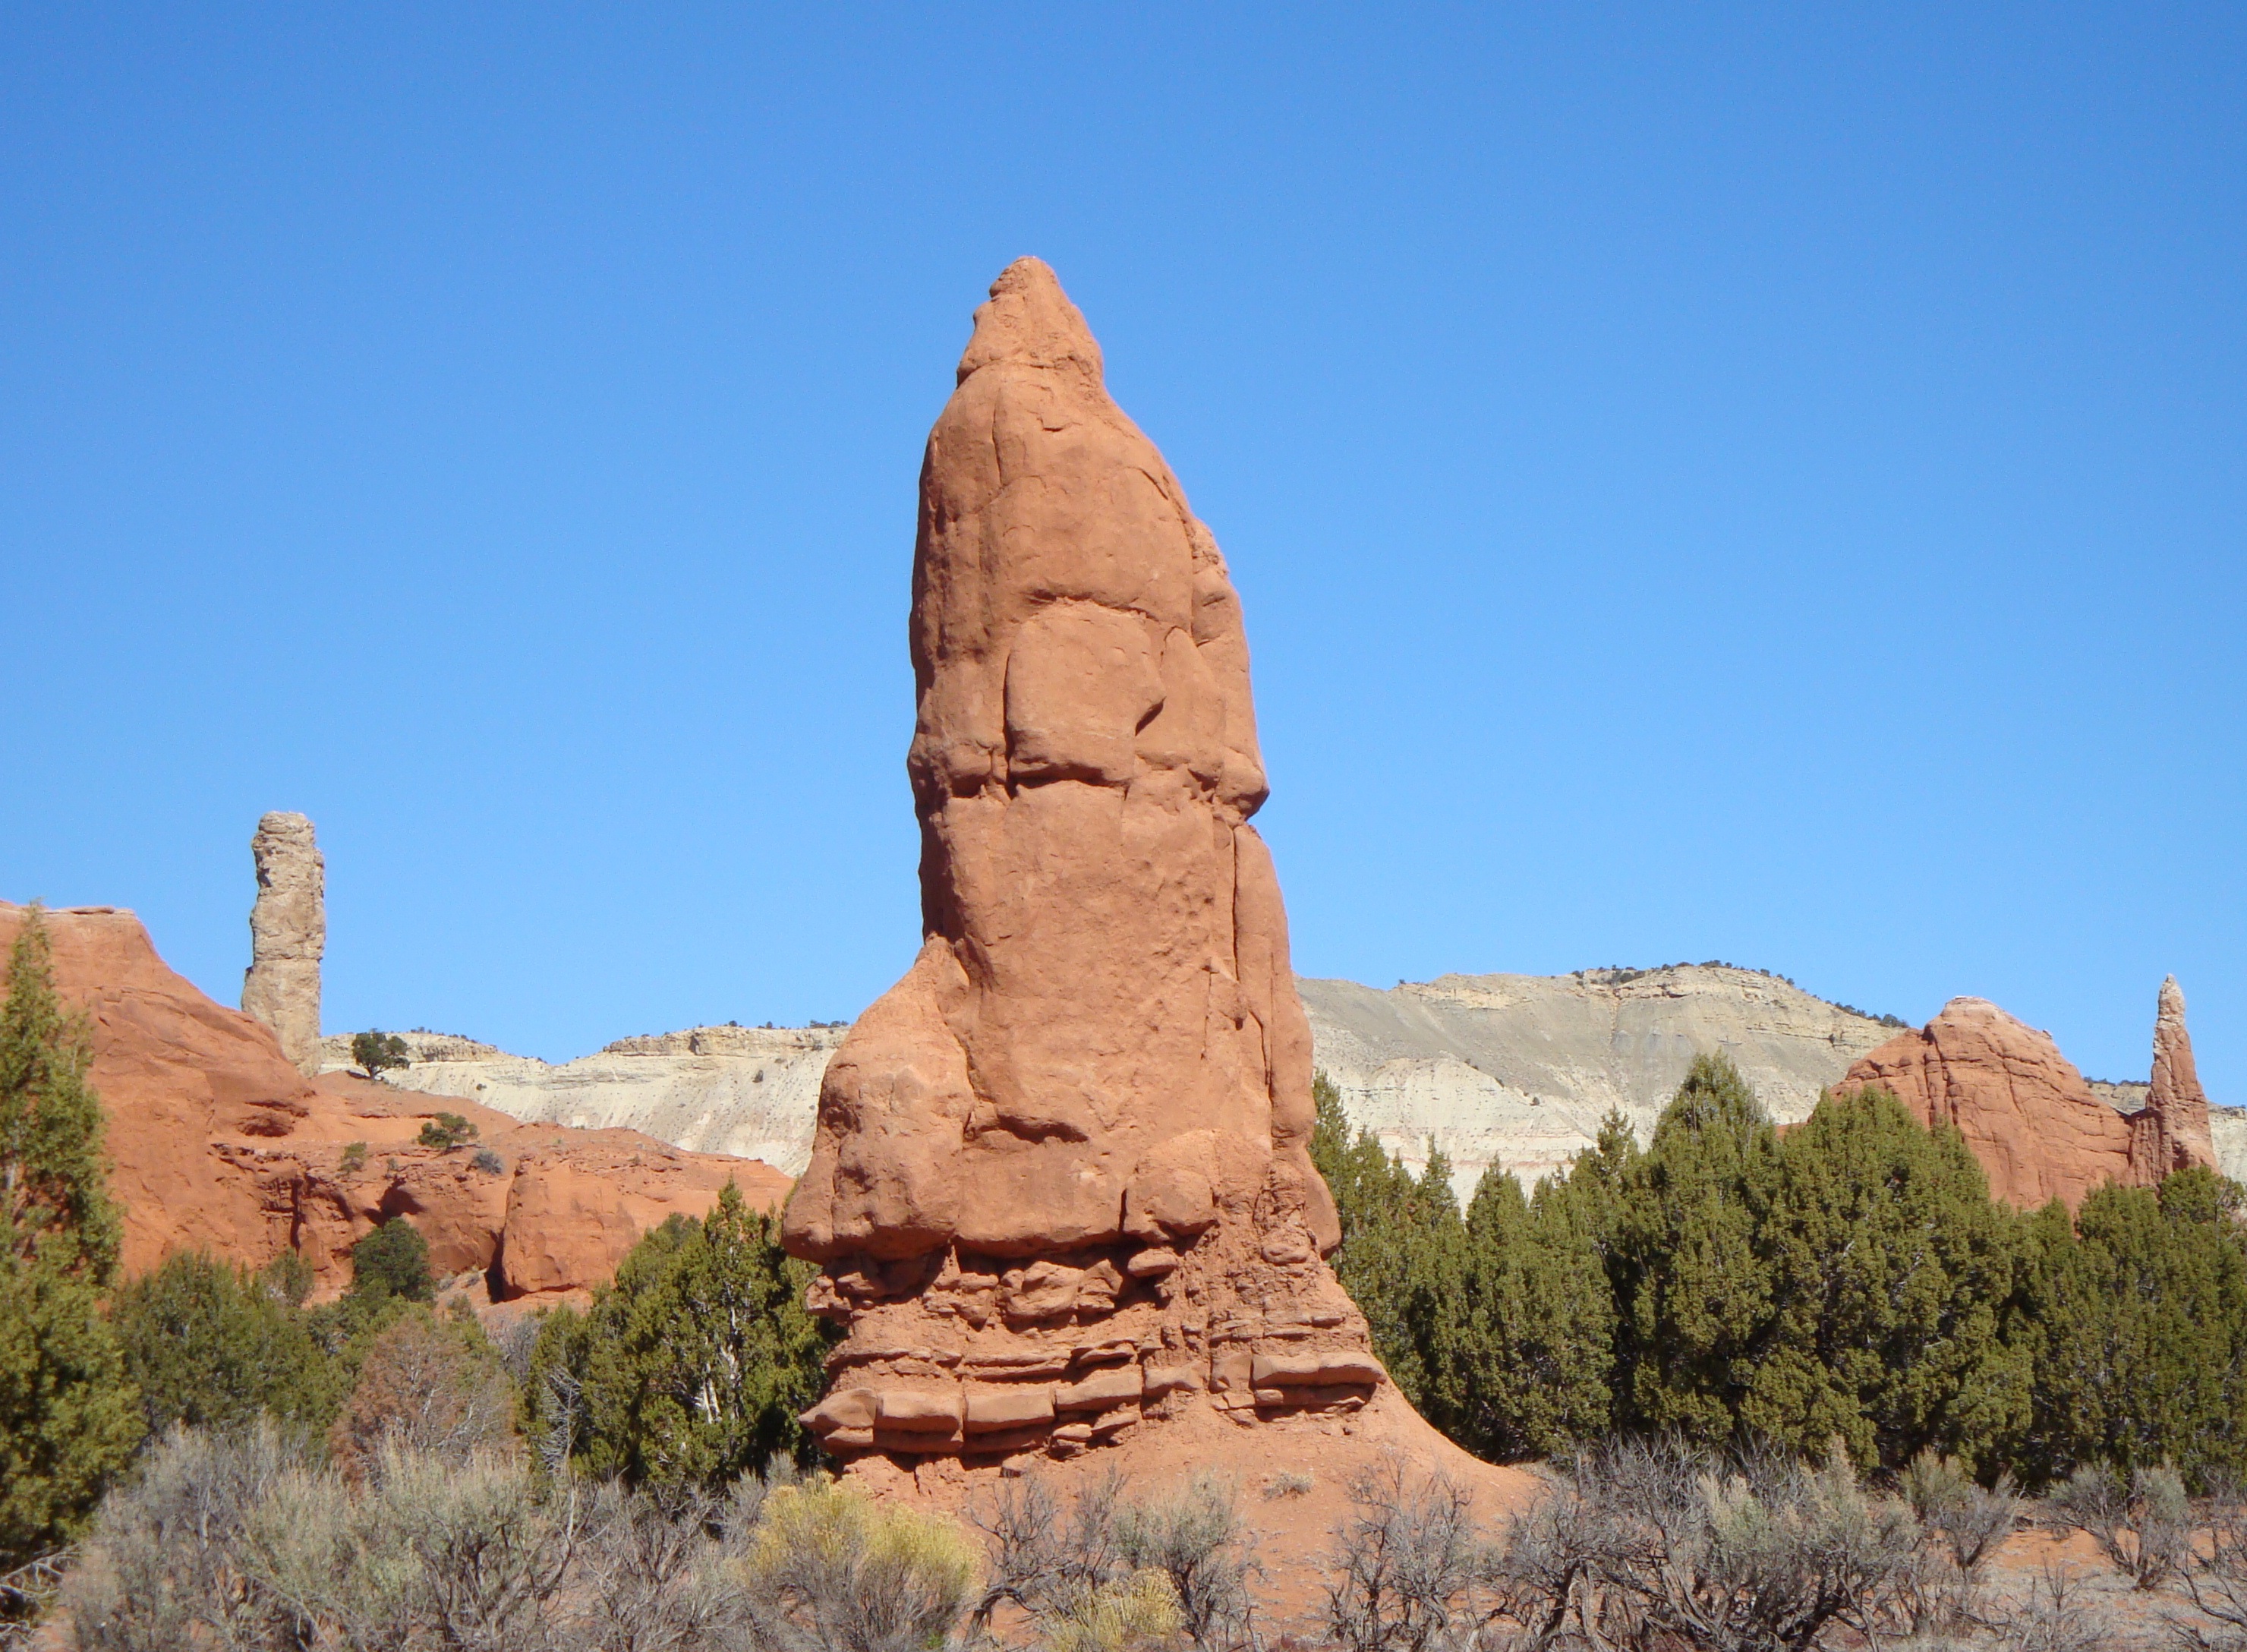
landscape, rock, mountain, sandstone, valley, travel, formation, arch, park, usa, america, holiday, rock formation, canyon, national park, material, geological formation, united states, geology, utah, badlands, wadi, butte, landform, state park, colorado plateau, natural environment, mountainous landforms, kodachrome basin state park, entrada sandstone